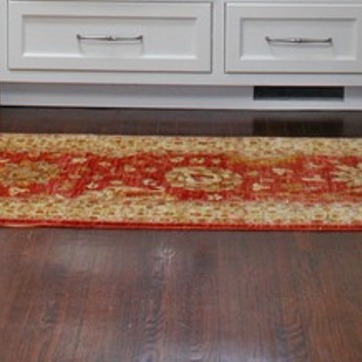
Material: carpet